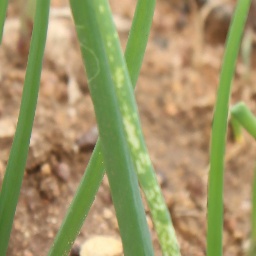
Label: Iris yellow virus